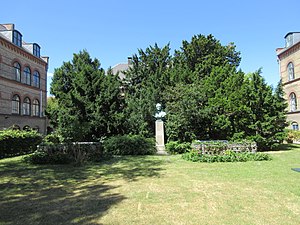
Amager Hospital
Buste af L.P. Holmblad i gården på Amager Hospital.
Amager Hospital er et hospital beliggende på Amager i København, der drives af Region Hovedstaden. Hospitalet har et årligt budget på 608,7 mio. kr. og beskæftiger 700 medarbejdere. Årligt behandles 46.236 patienter ambulant, mens 16.416 indlægges. Hospitalet dækker hele Amager, dvs. dele af Københavns Kommune samt Dragør Kommune og Tårnby Kommune.